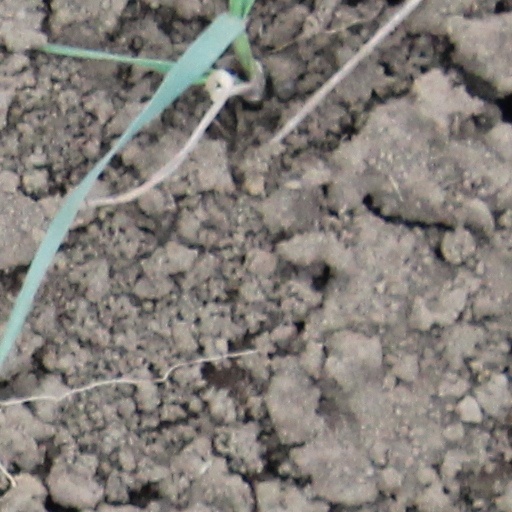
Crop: wheat